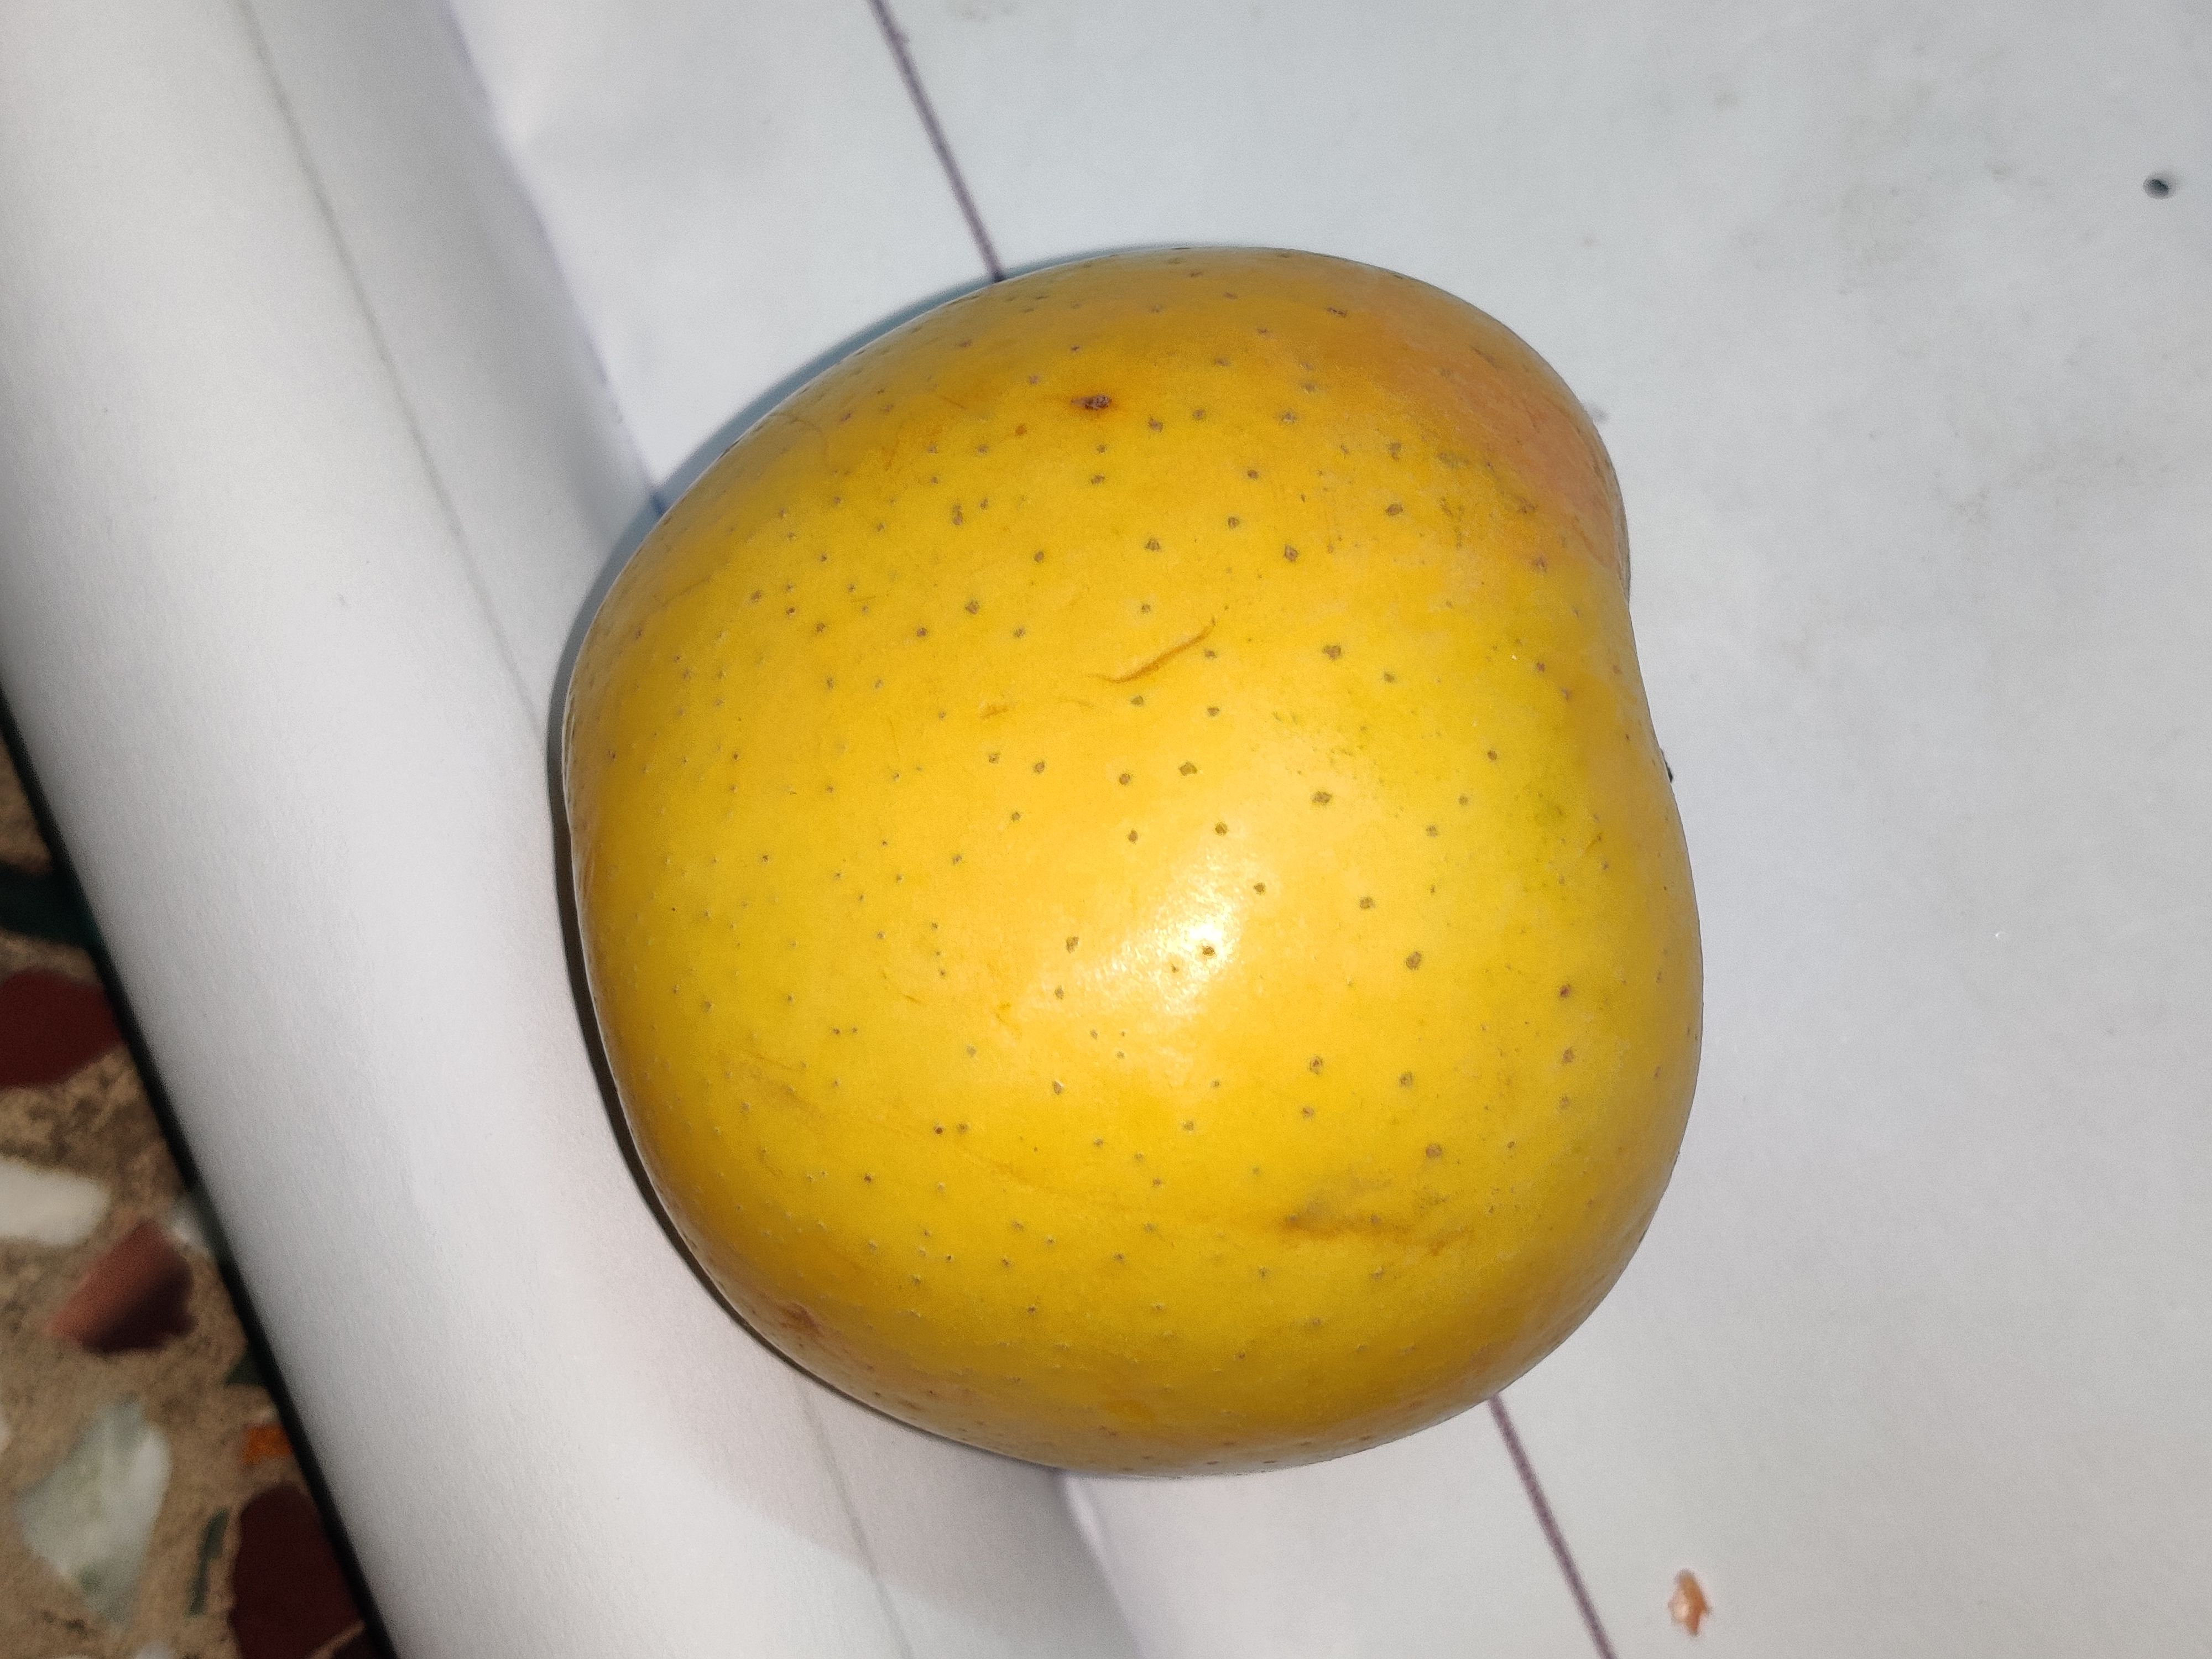
Fruit: apple
Grade: 1st-grade